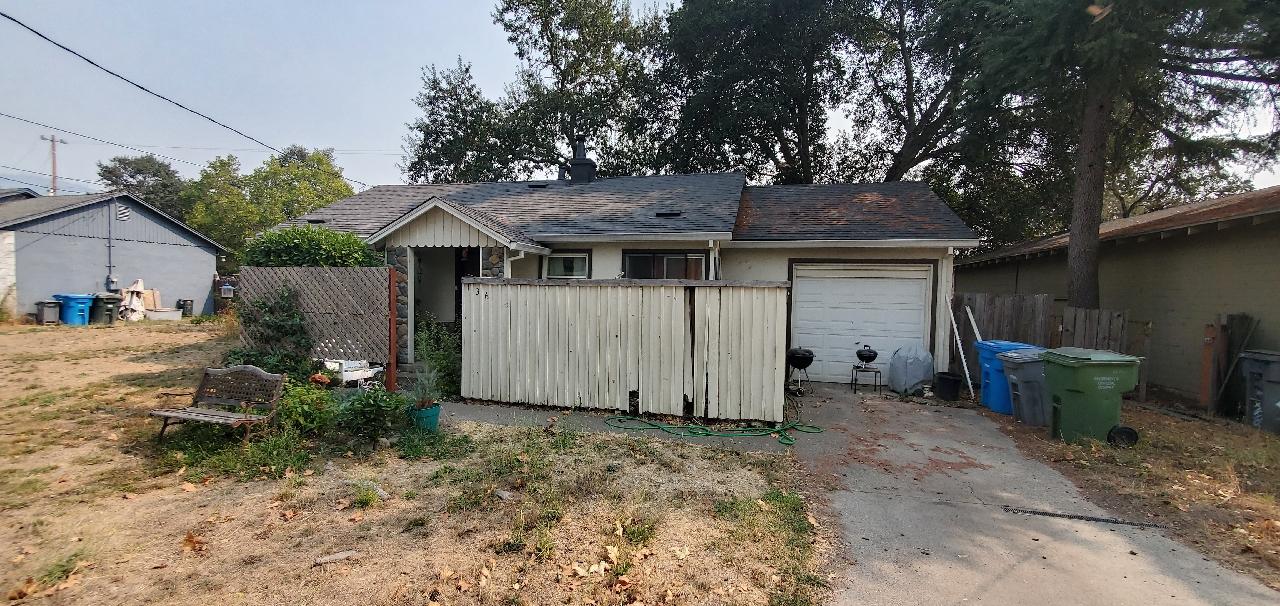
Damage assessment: no_damage